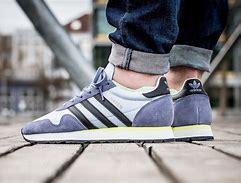
Brand: Adidas
Model: Haven